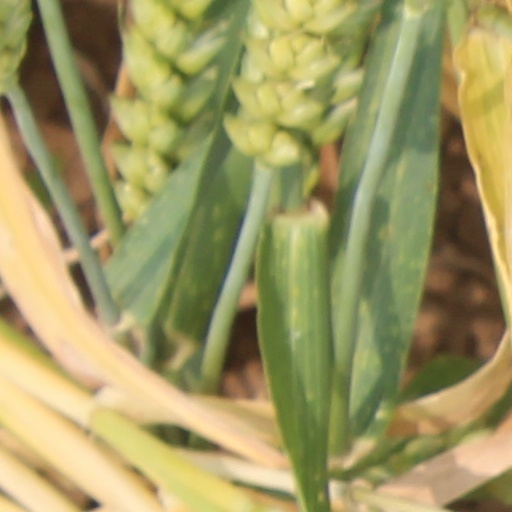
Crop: wheat